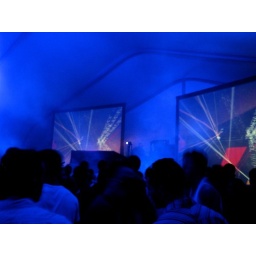
Armin van Buuren video by Giles Hendrix and Joshua Goldberg